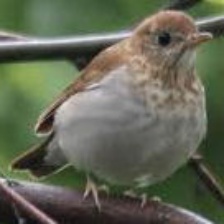
Species: VEERY
Scientific name: CATHARUS FUSCESCENS